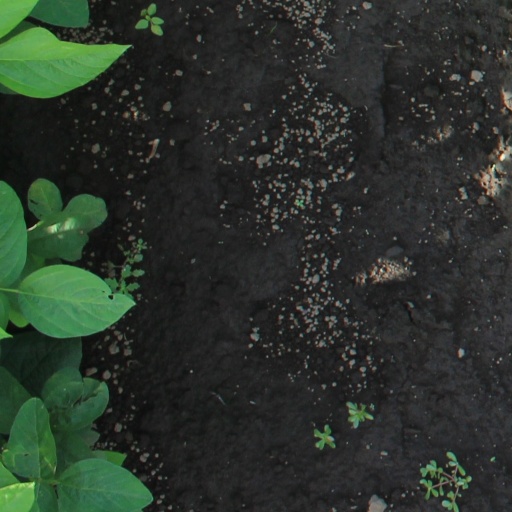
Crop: soybean